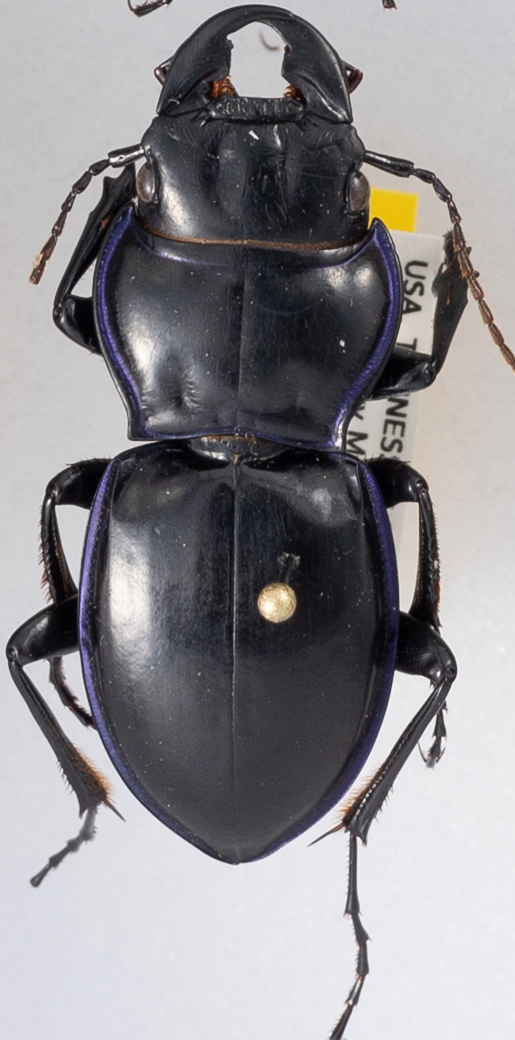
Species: Pasimachus punctulatus
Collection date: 2018-05-15
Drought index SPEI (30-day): -1.01
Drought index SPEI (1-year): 0.17
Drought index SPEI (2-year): -0.46